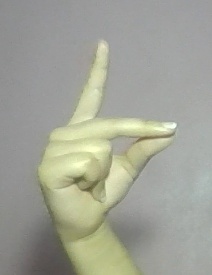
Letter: ta